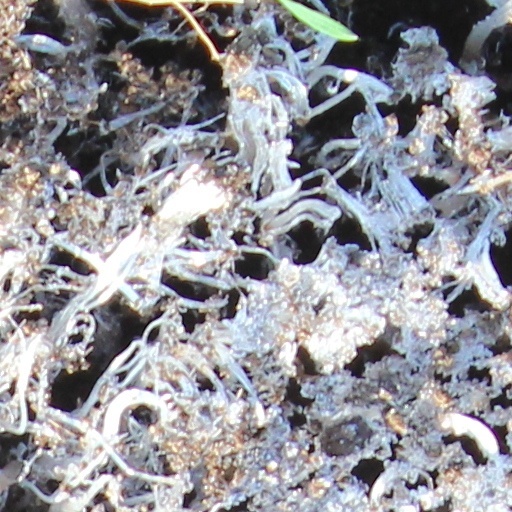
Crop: wheat